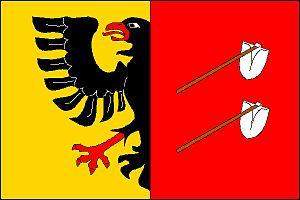
Horní Benešov est une ville du district de Bruntál, dans la région de Moravie-Silésie, en République tchèque. Sa population s'élevait à 2 235 habitants en 2018.